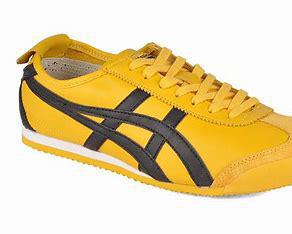
Brand: Asics
Model: Onitsuka Tiger Mexico 66